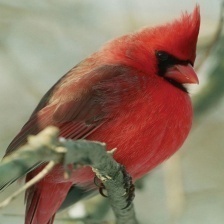
Species: NORTHERN CARDINAL
Scientific name: CARDINALIS CARDINALIS